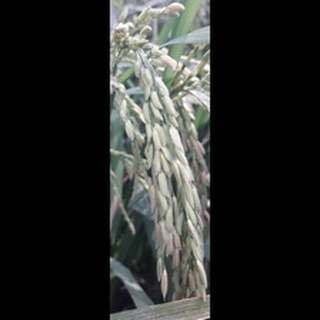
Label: healthy_rice